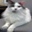
Label: cat